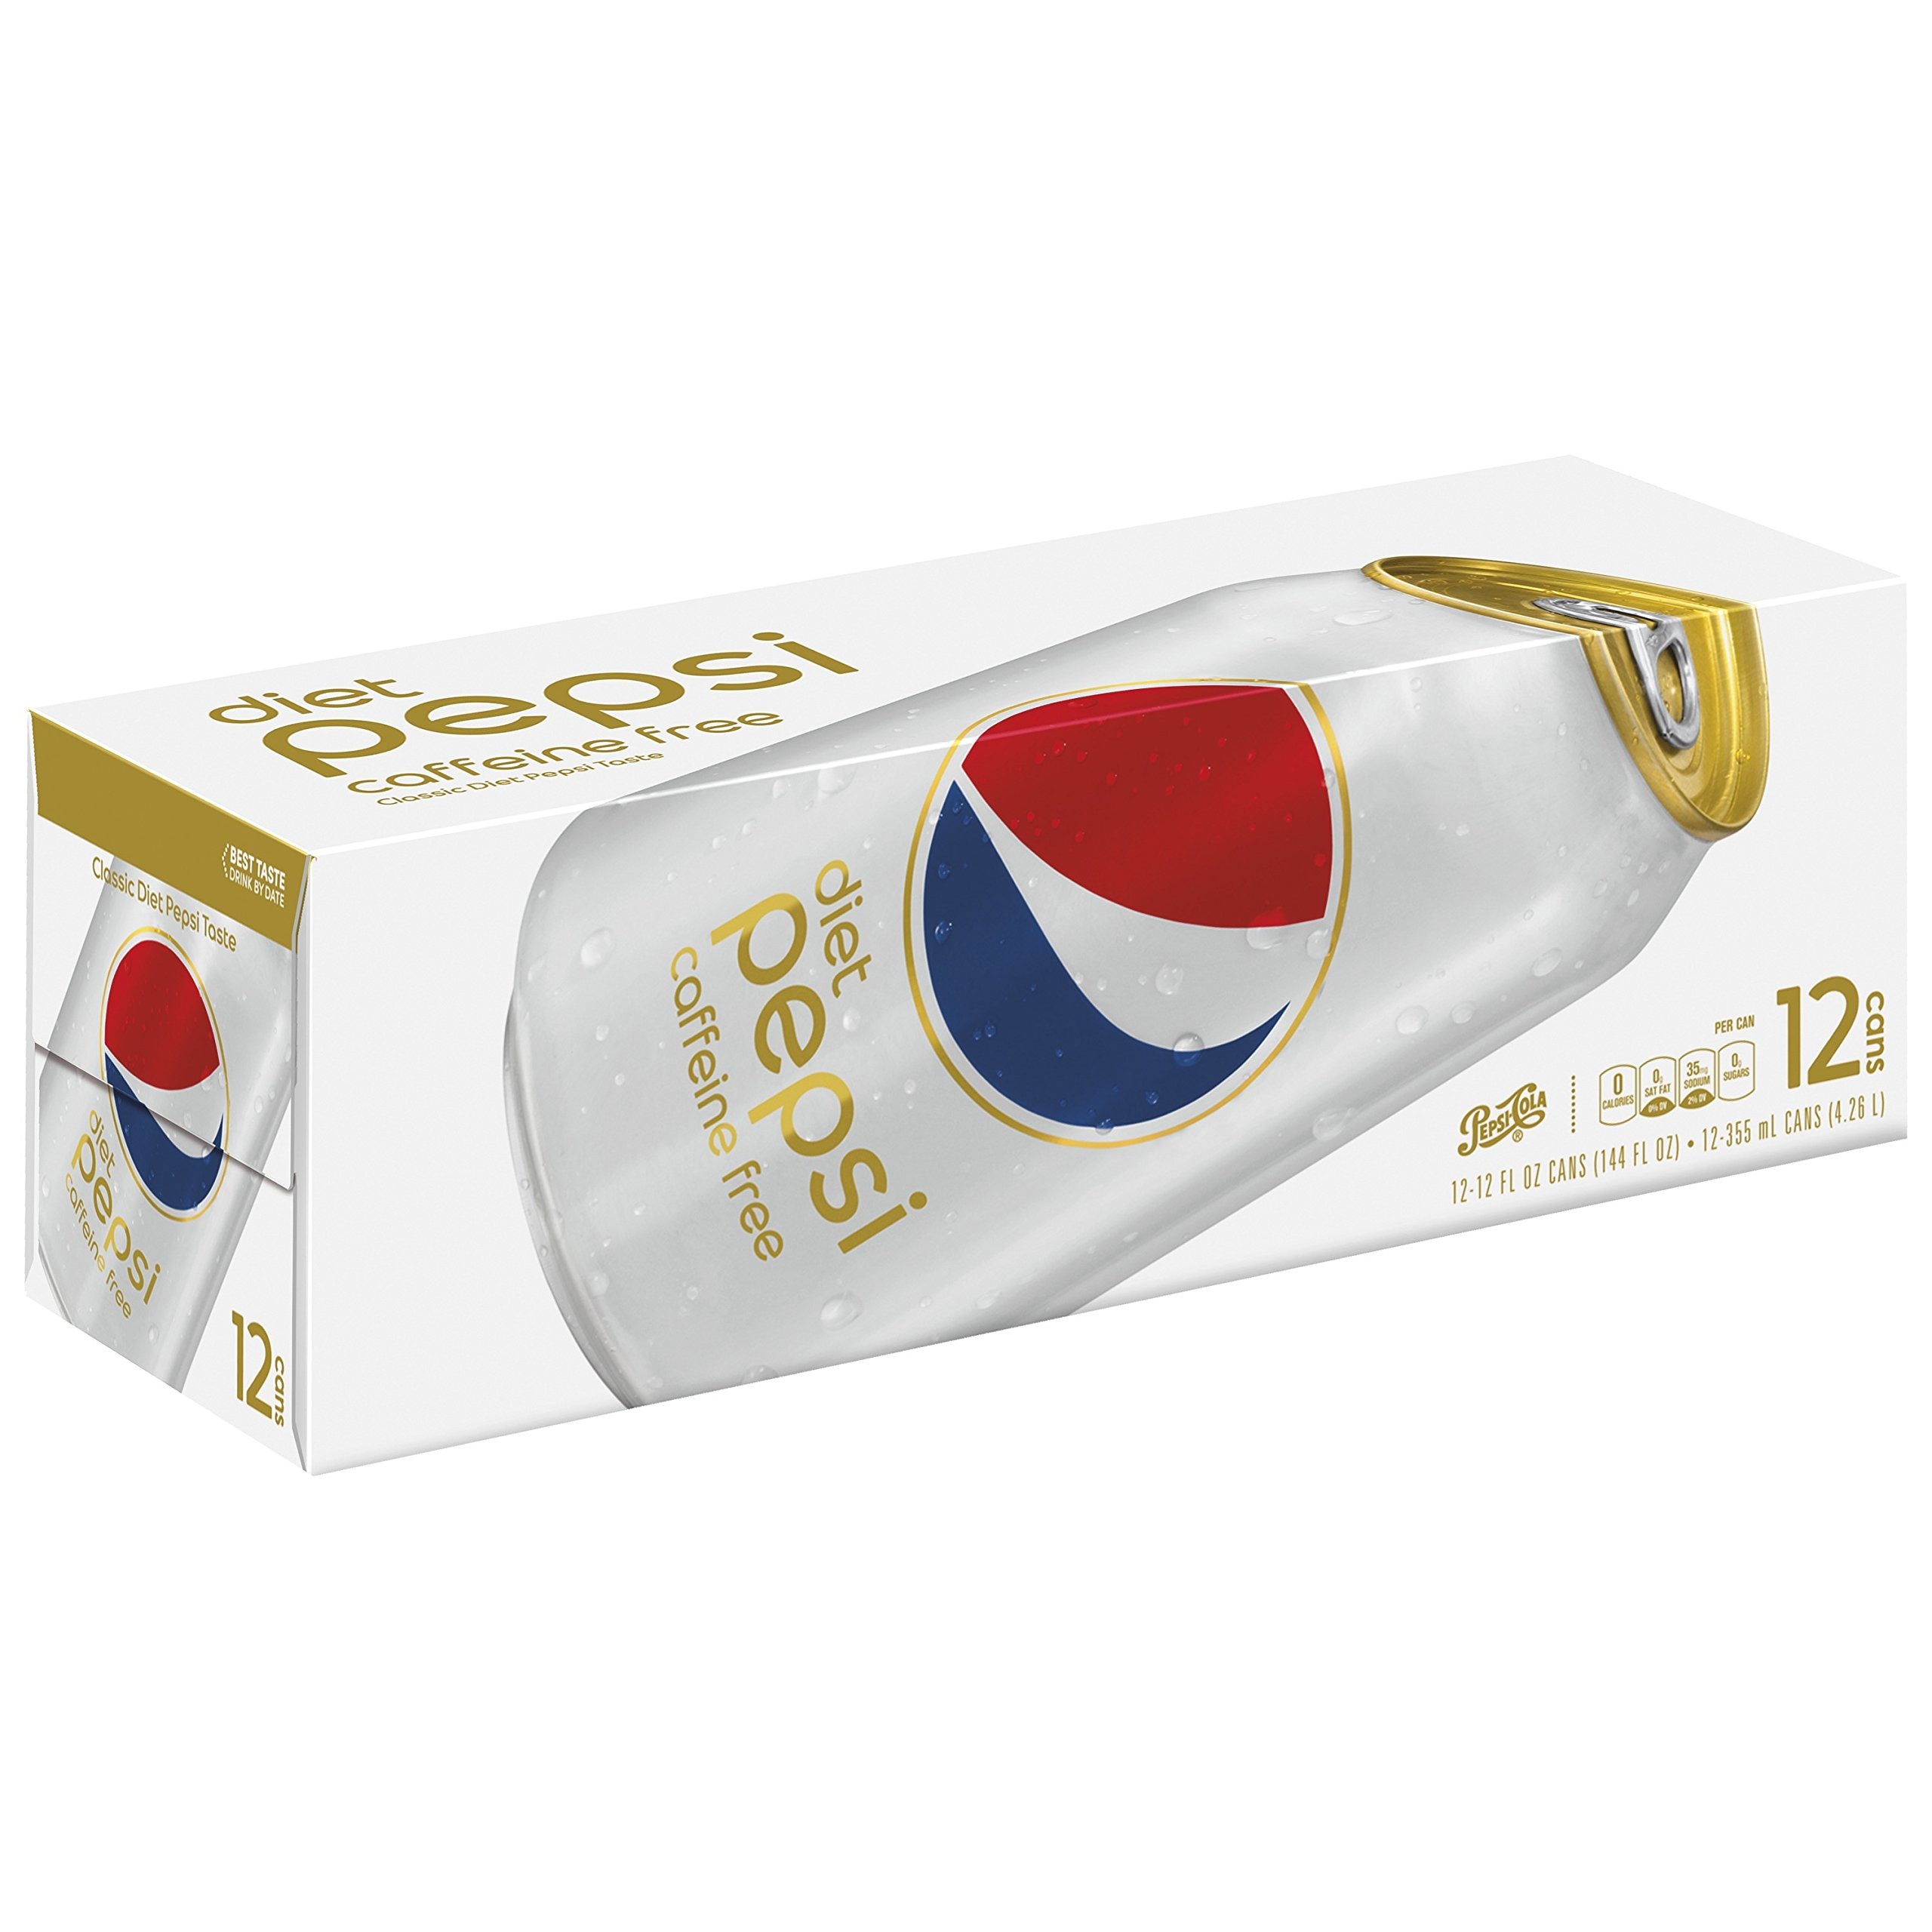
Item Name: Diet Pepsi Caffeine Free, 12 Ounce, 12 count
Bullet Point 1: Caffeine Free
Bullet Point 2: 0 calories per can
Bullet Point 3: Light, crisp and refreshing
Bullet Point 4: Nothing refreshes like a Diet Pepsi
Bullet Point 5: Includes (12) 12 oz Cans
Value: 144.0
Unit: fluid ounces

Price: 7.685